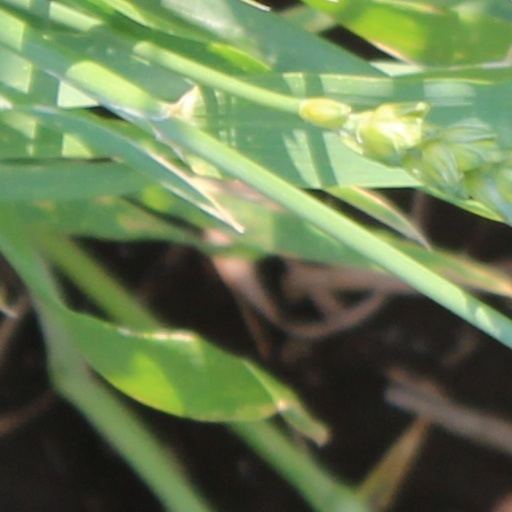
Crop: wheat